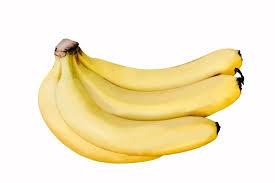
Hiki ni kitita cha ndizi, ndizi hizi zimeiva, na ndizi hizi ziko nne, ndizi hizi ziko tayari kuliwa, kitita hiki kinatoka katika mgomba wa ndizi, pia kimewekwa katika eneo lake, hili liko nyeupe.